Diyu

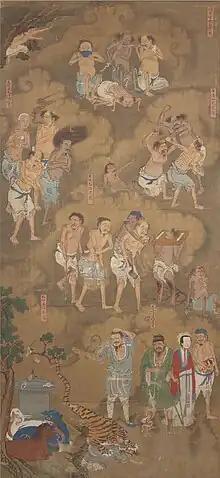
Dead of the underworld depicted in a Qing dynasty Shuilu ritual painting.

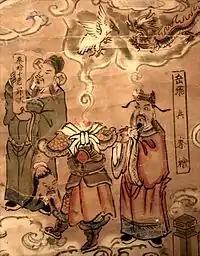
The headless ghost of Yue Fei confronting the recently deceased spirit of Qin Hui in the Sixth Court. The plaque held by the attendant on the left reads: "Qin Hui's ten wicked crimes." From a 19th-century Chinese Hell Scroll.

According to ideas from Taoism, Buddhism and traditional Chinese folk religion, Diyu is a purgatory that serves to punish and renew spirits in preparation for reincarnation. Many deities, whose names and purposes are the subject of conflicting accounts, are associated with Diyu.